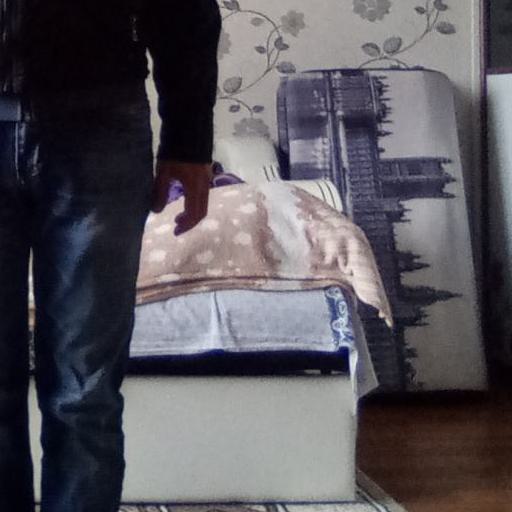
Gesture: no_gesture